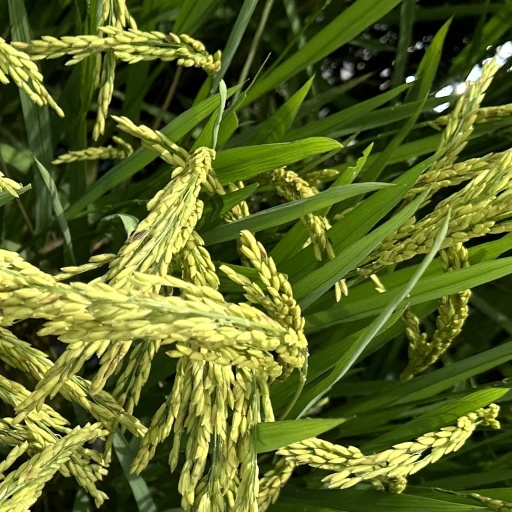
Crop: rice